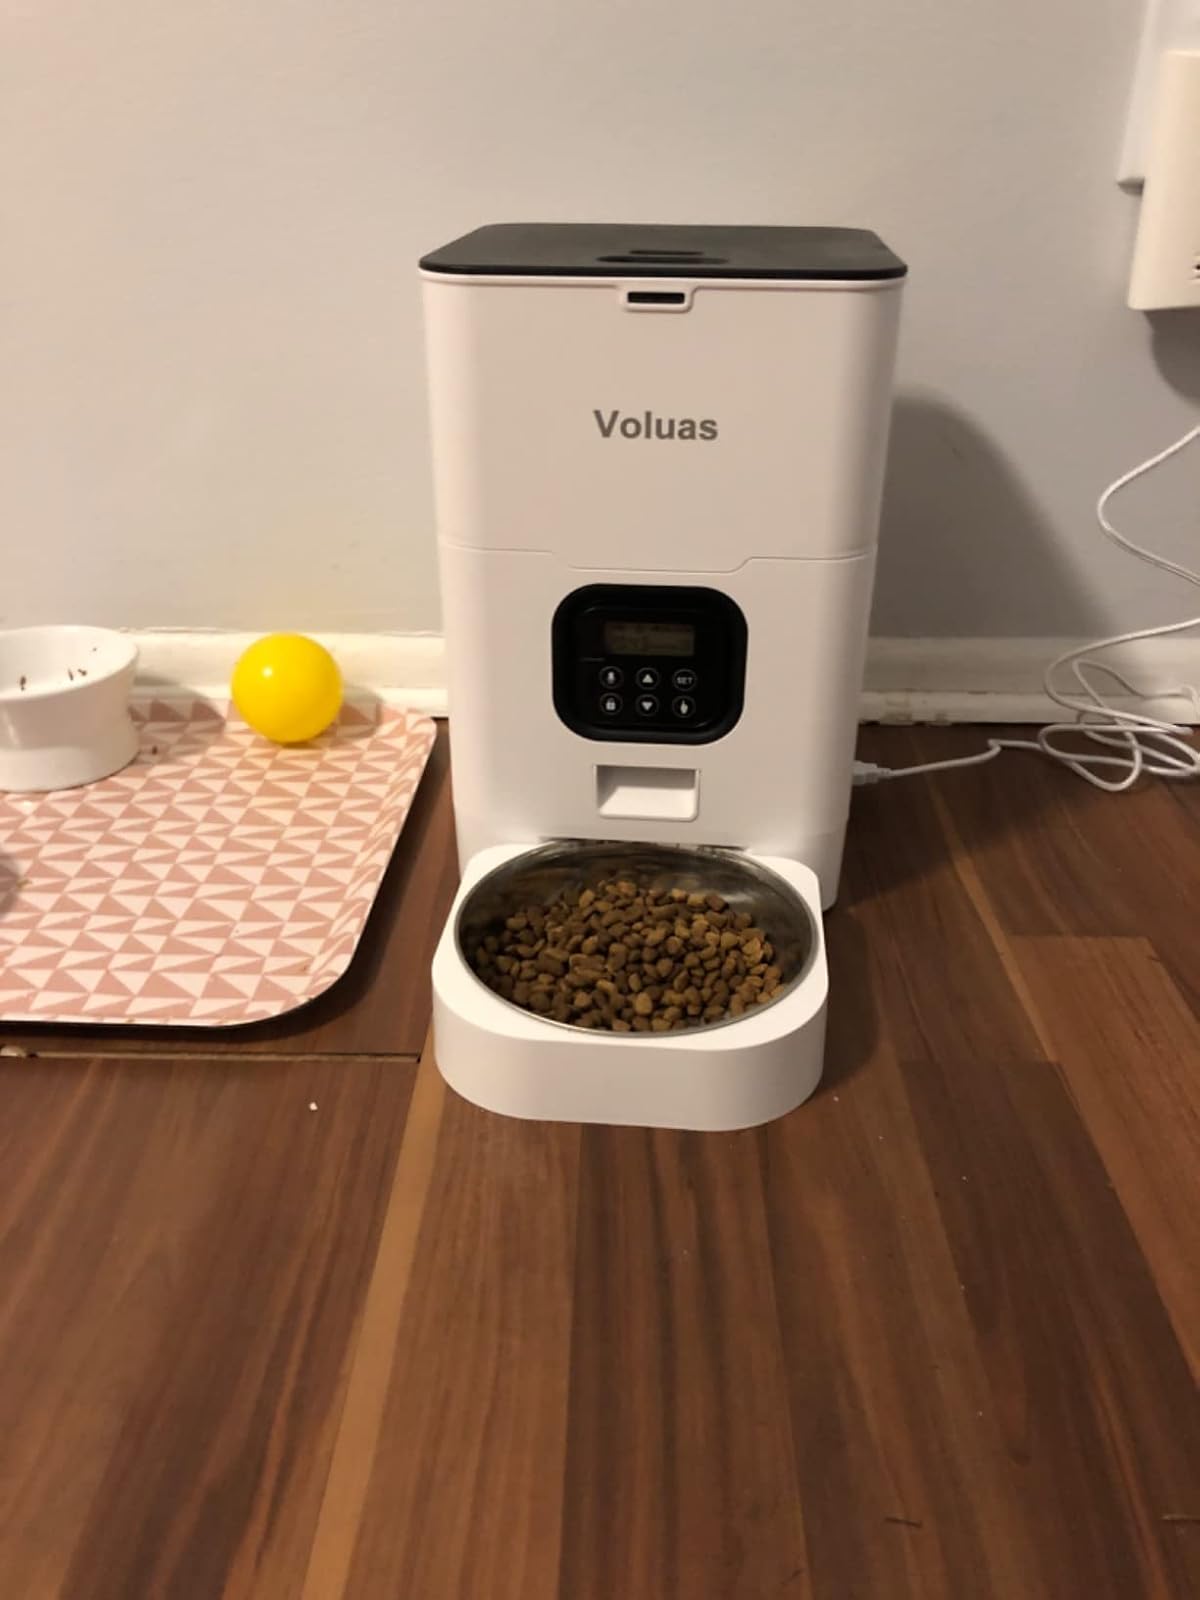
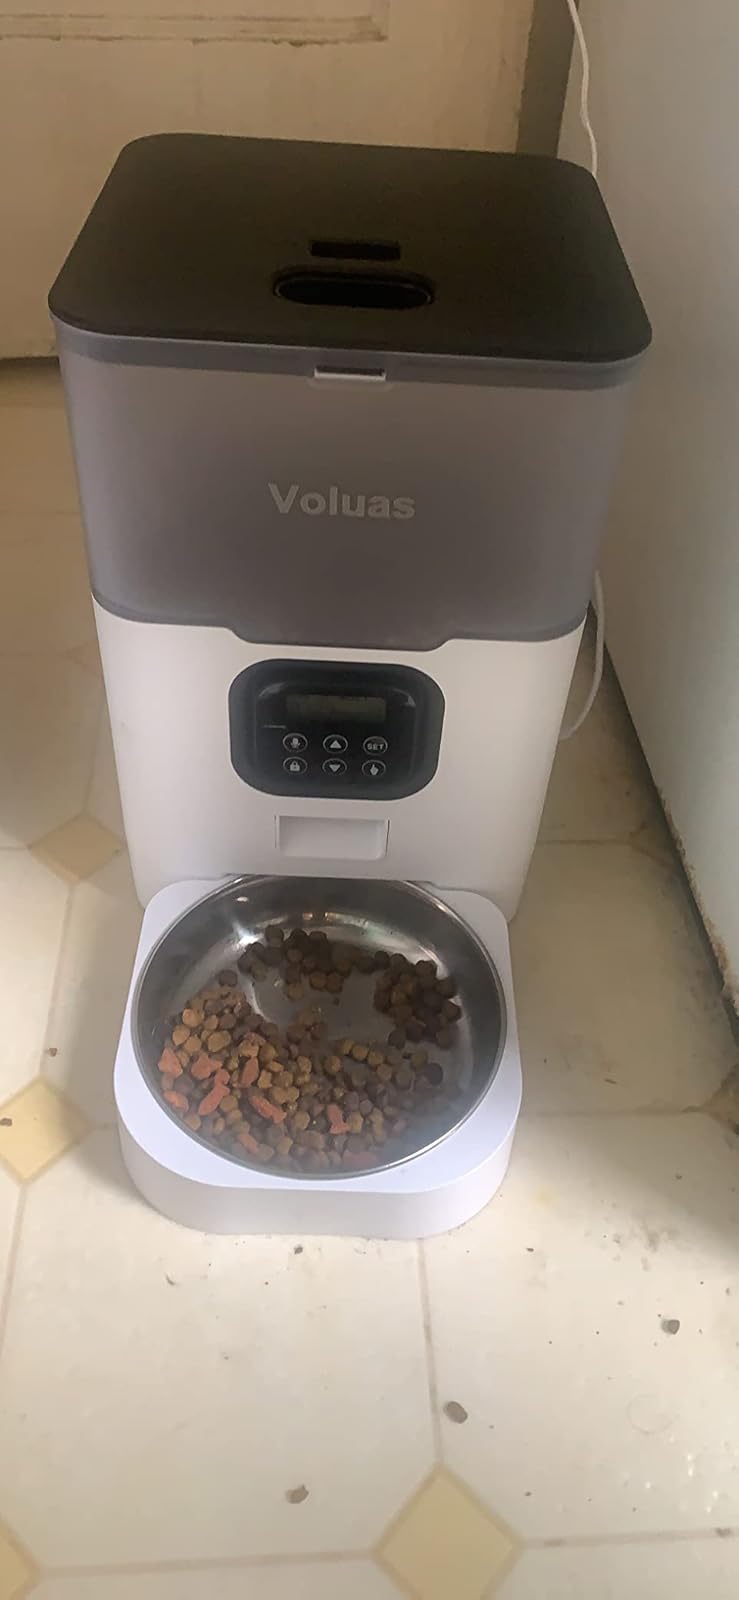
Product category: items_feeder
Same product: no